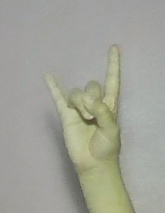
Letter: la